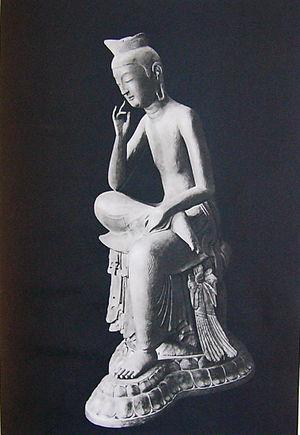
L'influence coréenne sur la culture japonaise fait référence à l'impact des influences continentales transmises à travers ou originaires de la péninsule coréenne sur les institutions, la culture, la langue et la société japonaises. Comme la péninsule coréenne a été le pont culturel entre le Japon et le continent asiatique durant une grande partie de l'histoire de l'Extrême-Orient, ces influences, supposées ou établies, sont présentes dans la culture japonaise dans des domaines divers. La Corée a joué un rôle important dans l'introduction du bouddhisme au Japon en provenance de l'Inde via le royaume de Baekje. Des nuances propres aux styles de l'art coréen sont également perceptibles au début de la peinture et de l'architecture japonaises, et allant de la conception des temples bouddhistes au Japon à divers objets d'art comme les statues, les textiles, puis la porcelaine à partir du XVIIᵉ siècle.
Le Kōryū-ji est un temple shingon situé à Uzumasa, arrondissement de Ukyō de la ville de Kyoto au Japon, aussi connu sous les noms Uzumasa-dera et Kadono-dera, anciennement appelé Hatanokimi-dera, Hachioka-dera et Hōkō-ji.
Baekje, est un royaume qui se développa au début de notre ère dans le sud-ouest de la Corée durant la période des Trois Royaumes, un ensemble de petits États qui sont nommés collectivement Gaya tenant le centre du sud de la péninsule.
L'introduction du bouddhisme au Japon en provenance du royaume coréen de Baekje au milieu du VIᵉ siècle entraîne une renaissance de la sculpture japonaise. Des moines bouddhistes, des artisans et des lettrés s'installent autour de la capitale dans la province de Yamato et transmettent leurs techniques aux artisans locaux. Tout naturellement, les premières sculptures japonaises des époques Asuka et Hakuhō montrent de fortes influences de l'art continental et se caractérisent d'abord par des yeux en amande, des lèvres en forme de croissant tournées vers le haut et des plis dans les vêtements disposés symétriquement. L'atelier du sculpteur Tori Busshi, fortement influencé par le style des Wei du nord, produit des œuvres qui illustrent ces caractéristiques. La triade de Shaka Nyorai et le Guze Kannon au Hōryū-ji en sont d'excellents exemples. À la fin du VIIᵉ siècle, le bois remplace le bronze et le cuivre. Au début de la dynastie Tang, un plus grand réalisme s'exprime par des formes plus pleines, des fentes longues et étroites pour les yeux, des traits de visage plus doux, des vêtements fluides et embellis avec des ornements tels que des bracelets et des bijoux.
Maitreya, est un Mahābodhisattva qui serait le prochain Bouddha à venir lorsque le dharma, l'enseignement du bouddha Shakyamuni, aura disparu.